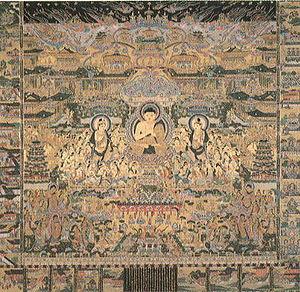
Le Taima-dera est un temple bouddhiste situé à Katsuragi, préfecture de Nara au Japon, fondé en 612 par le prince impérial Maroko, frère du prince Shotoku. Le temple est déplacé à son emplacement actuel en 681 par le petit-fils du prince Maroko et sert de temple principal, ou honzan de la secte Hosso à présent disparue. Le principal objet de vénération du temple est le Yakushi mais l'attraction la plus populaire est le Taima Mandala, représentation picturale de la Terre pure et lieu de pèlerinage pour les bouddhistes de la Terre pure.